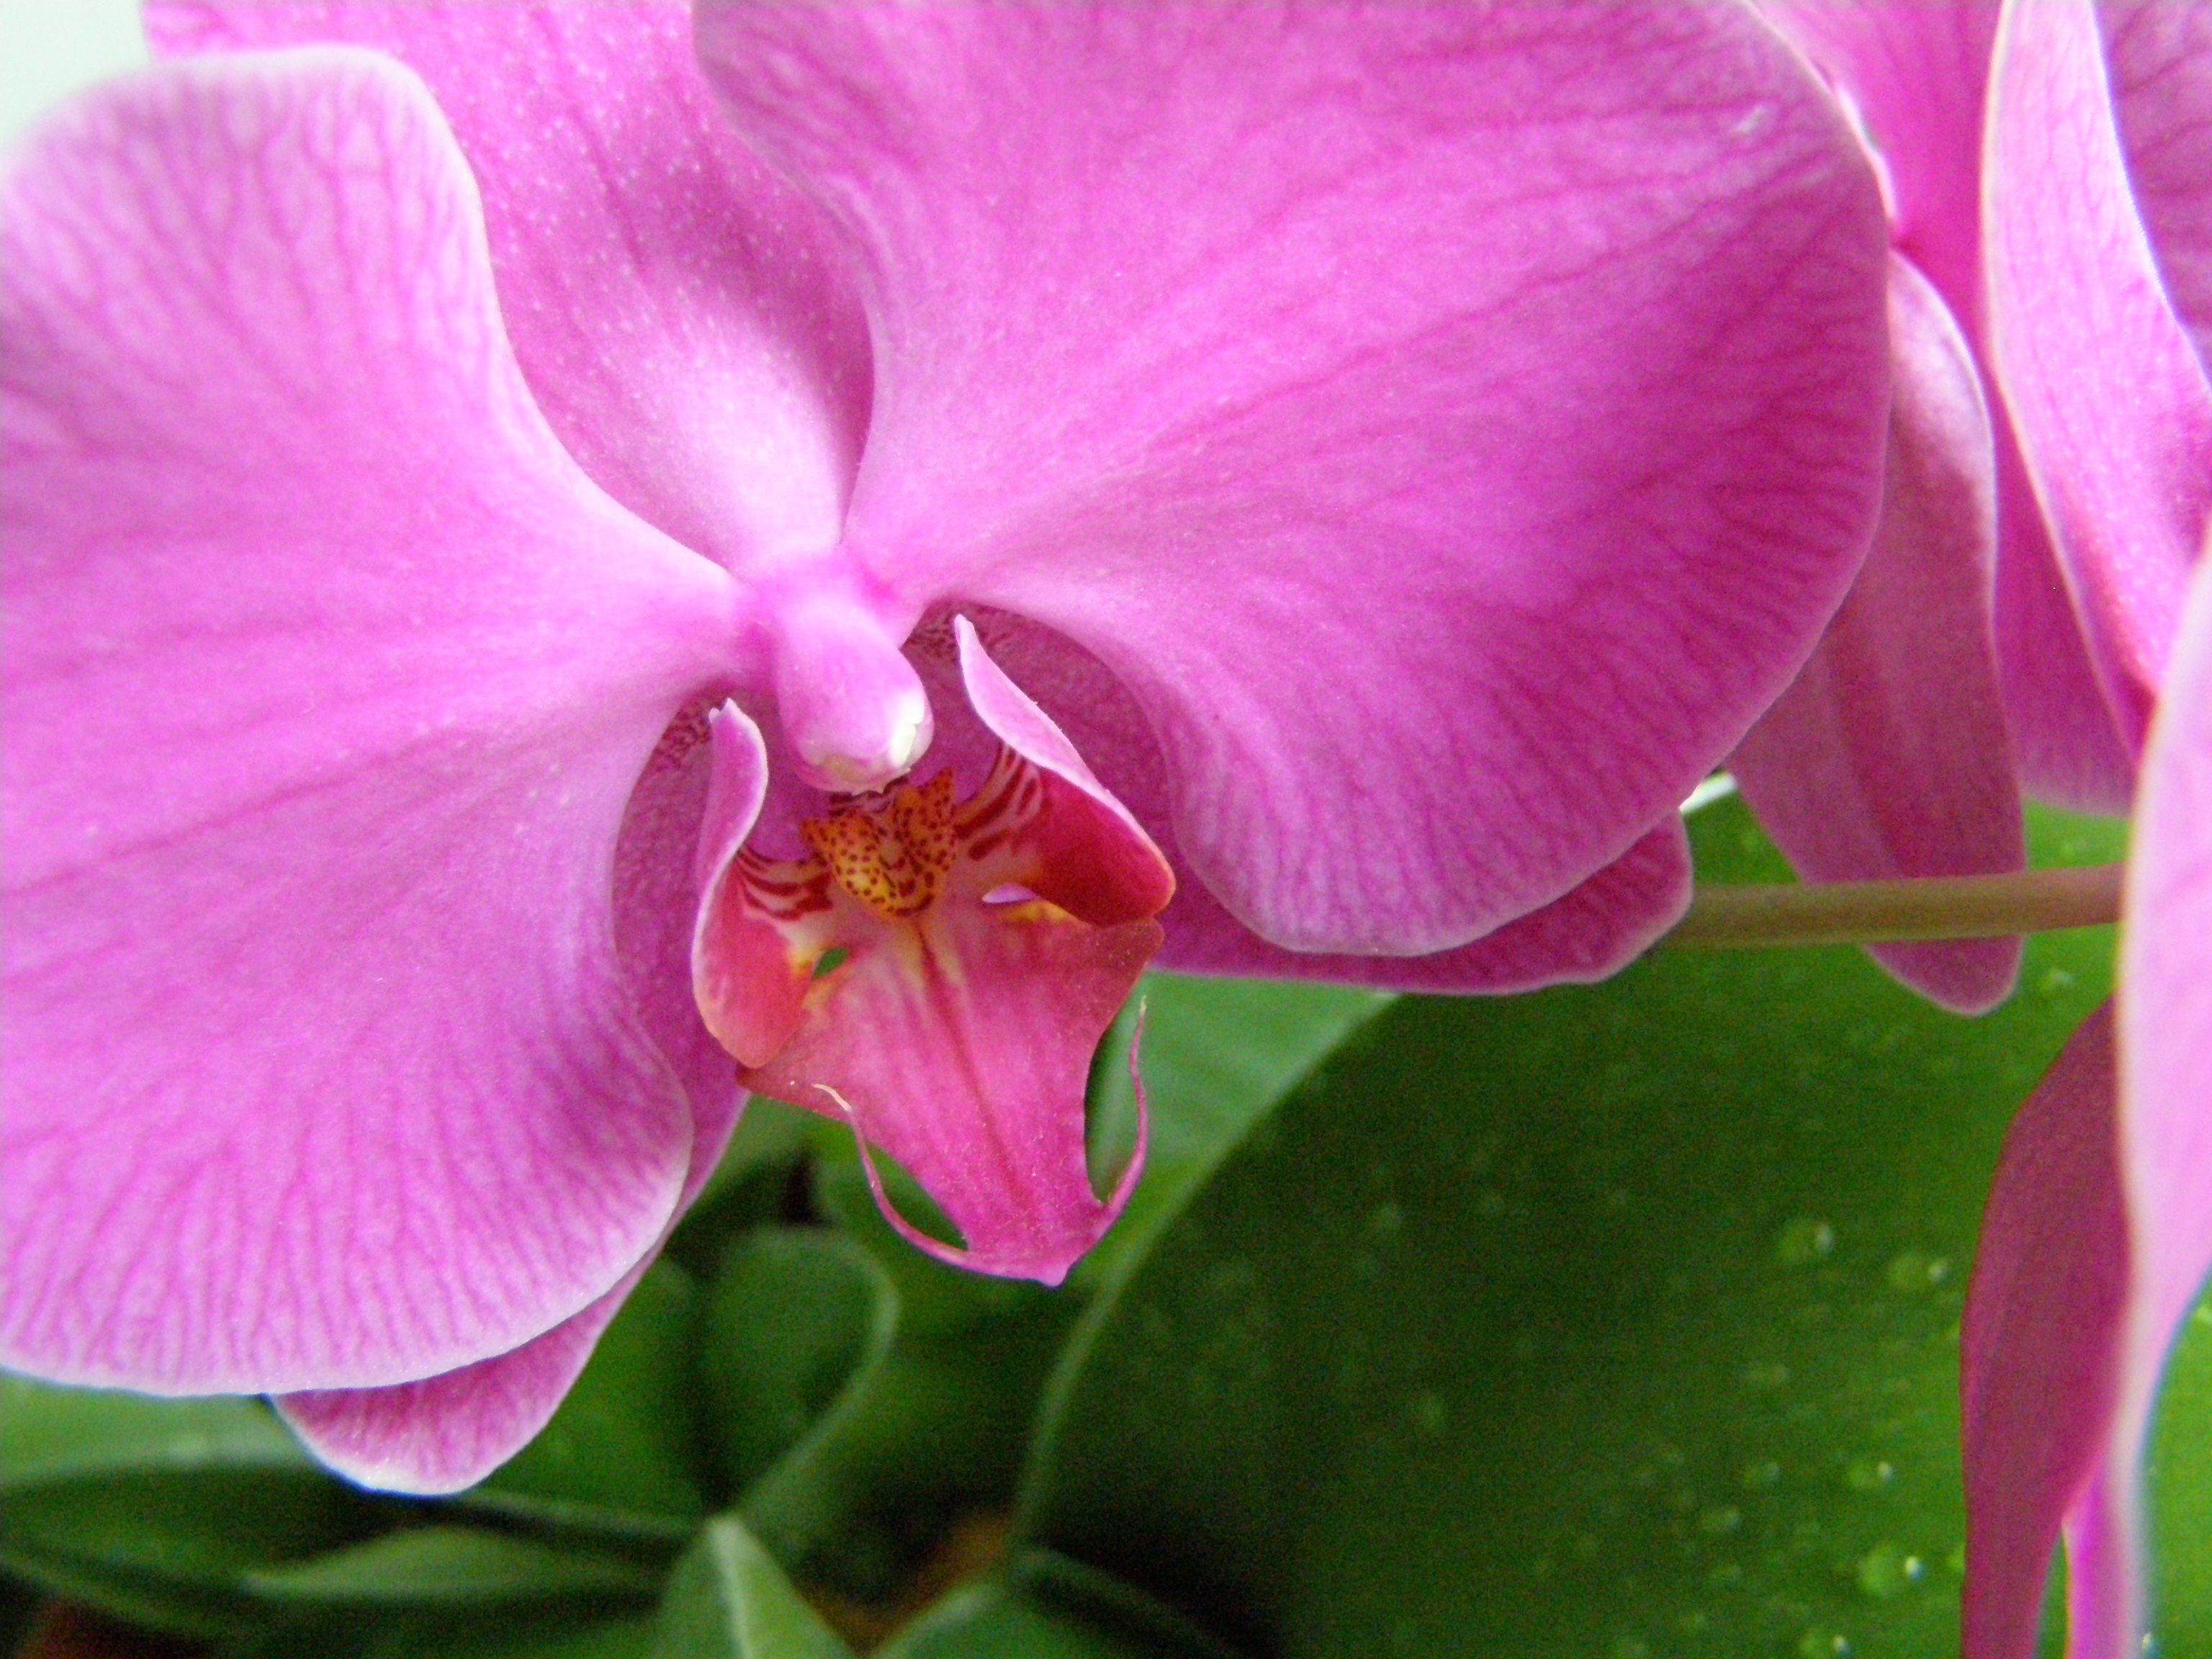
nature, blossom, plant, flower, purple, petal, spring, botany, pink, flora, orchid, macro photography, flowering plant, cattleya, land plant, moth orchid